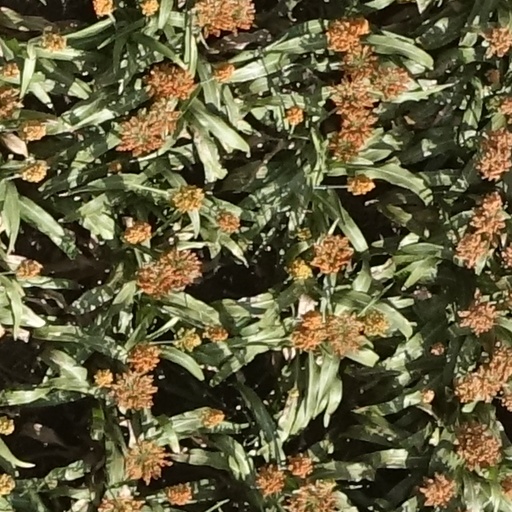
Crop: sorghum